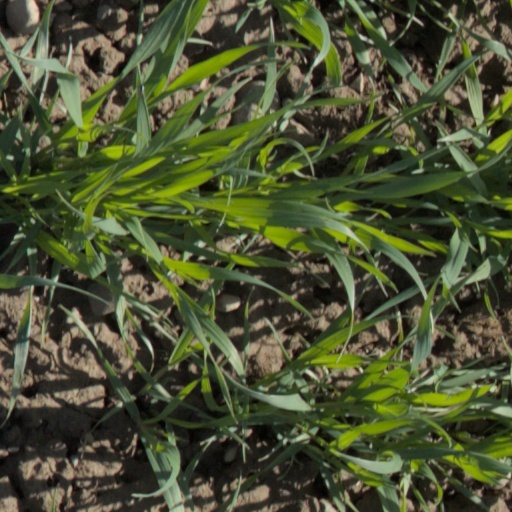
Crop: wheat